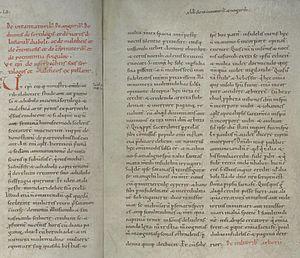
Le titre de canon Episcopi est le nom conventionnel donné à un passage du droit canonique médiéval. Le texte vient peut-être d'un pénitentiel du Xᵉ siècle enregistré par Regino de Prüm ; il était inclus dans le Décret de Gratien du Corpus juris canonici de c. 1140 et en tant que tel devient une partie du Droit canonique durant le Moyen Âge central.